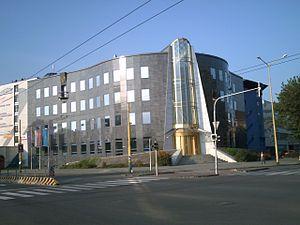
Košice, appelée parfois Cassovie en français sur la base du nom latin Cassovia, est la deuxième ville de Slovaquie par sa population et était la cinquième de l'ancienne Tchécoslovaquie.